Aetios (eunuch)

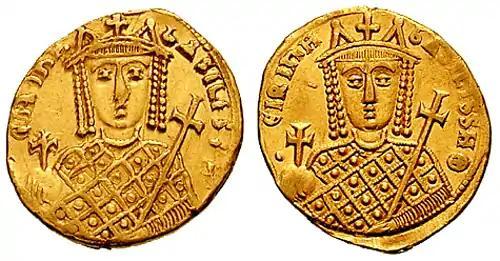
Gold "solidus" of Empress Irene during her sole rule (r. 797–802).

Aetios first appears in 790, when he was a "protospatharios" and a confidant of Irene, then the Byzantine empress-mother and regent for her young son, Emperor Constantine VI (r. 780–797). In the autumn of that year, Irene tried to sideline her son and assume full rule over the Byzantine Empire. This, however, caused a mutiny by the army in favour of the young emperor. Constantine was installed as sole ruler, Irene confined to a palace in Constantinople, and her eunuch protégés, including Aetios, were exiled.